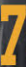
Number: 7